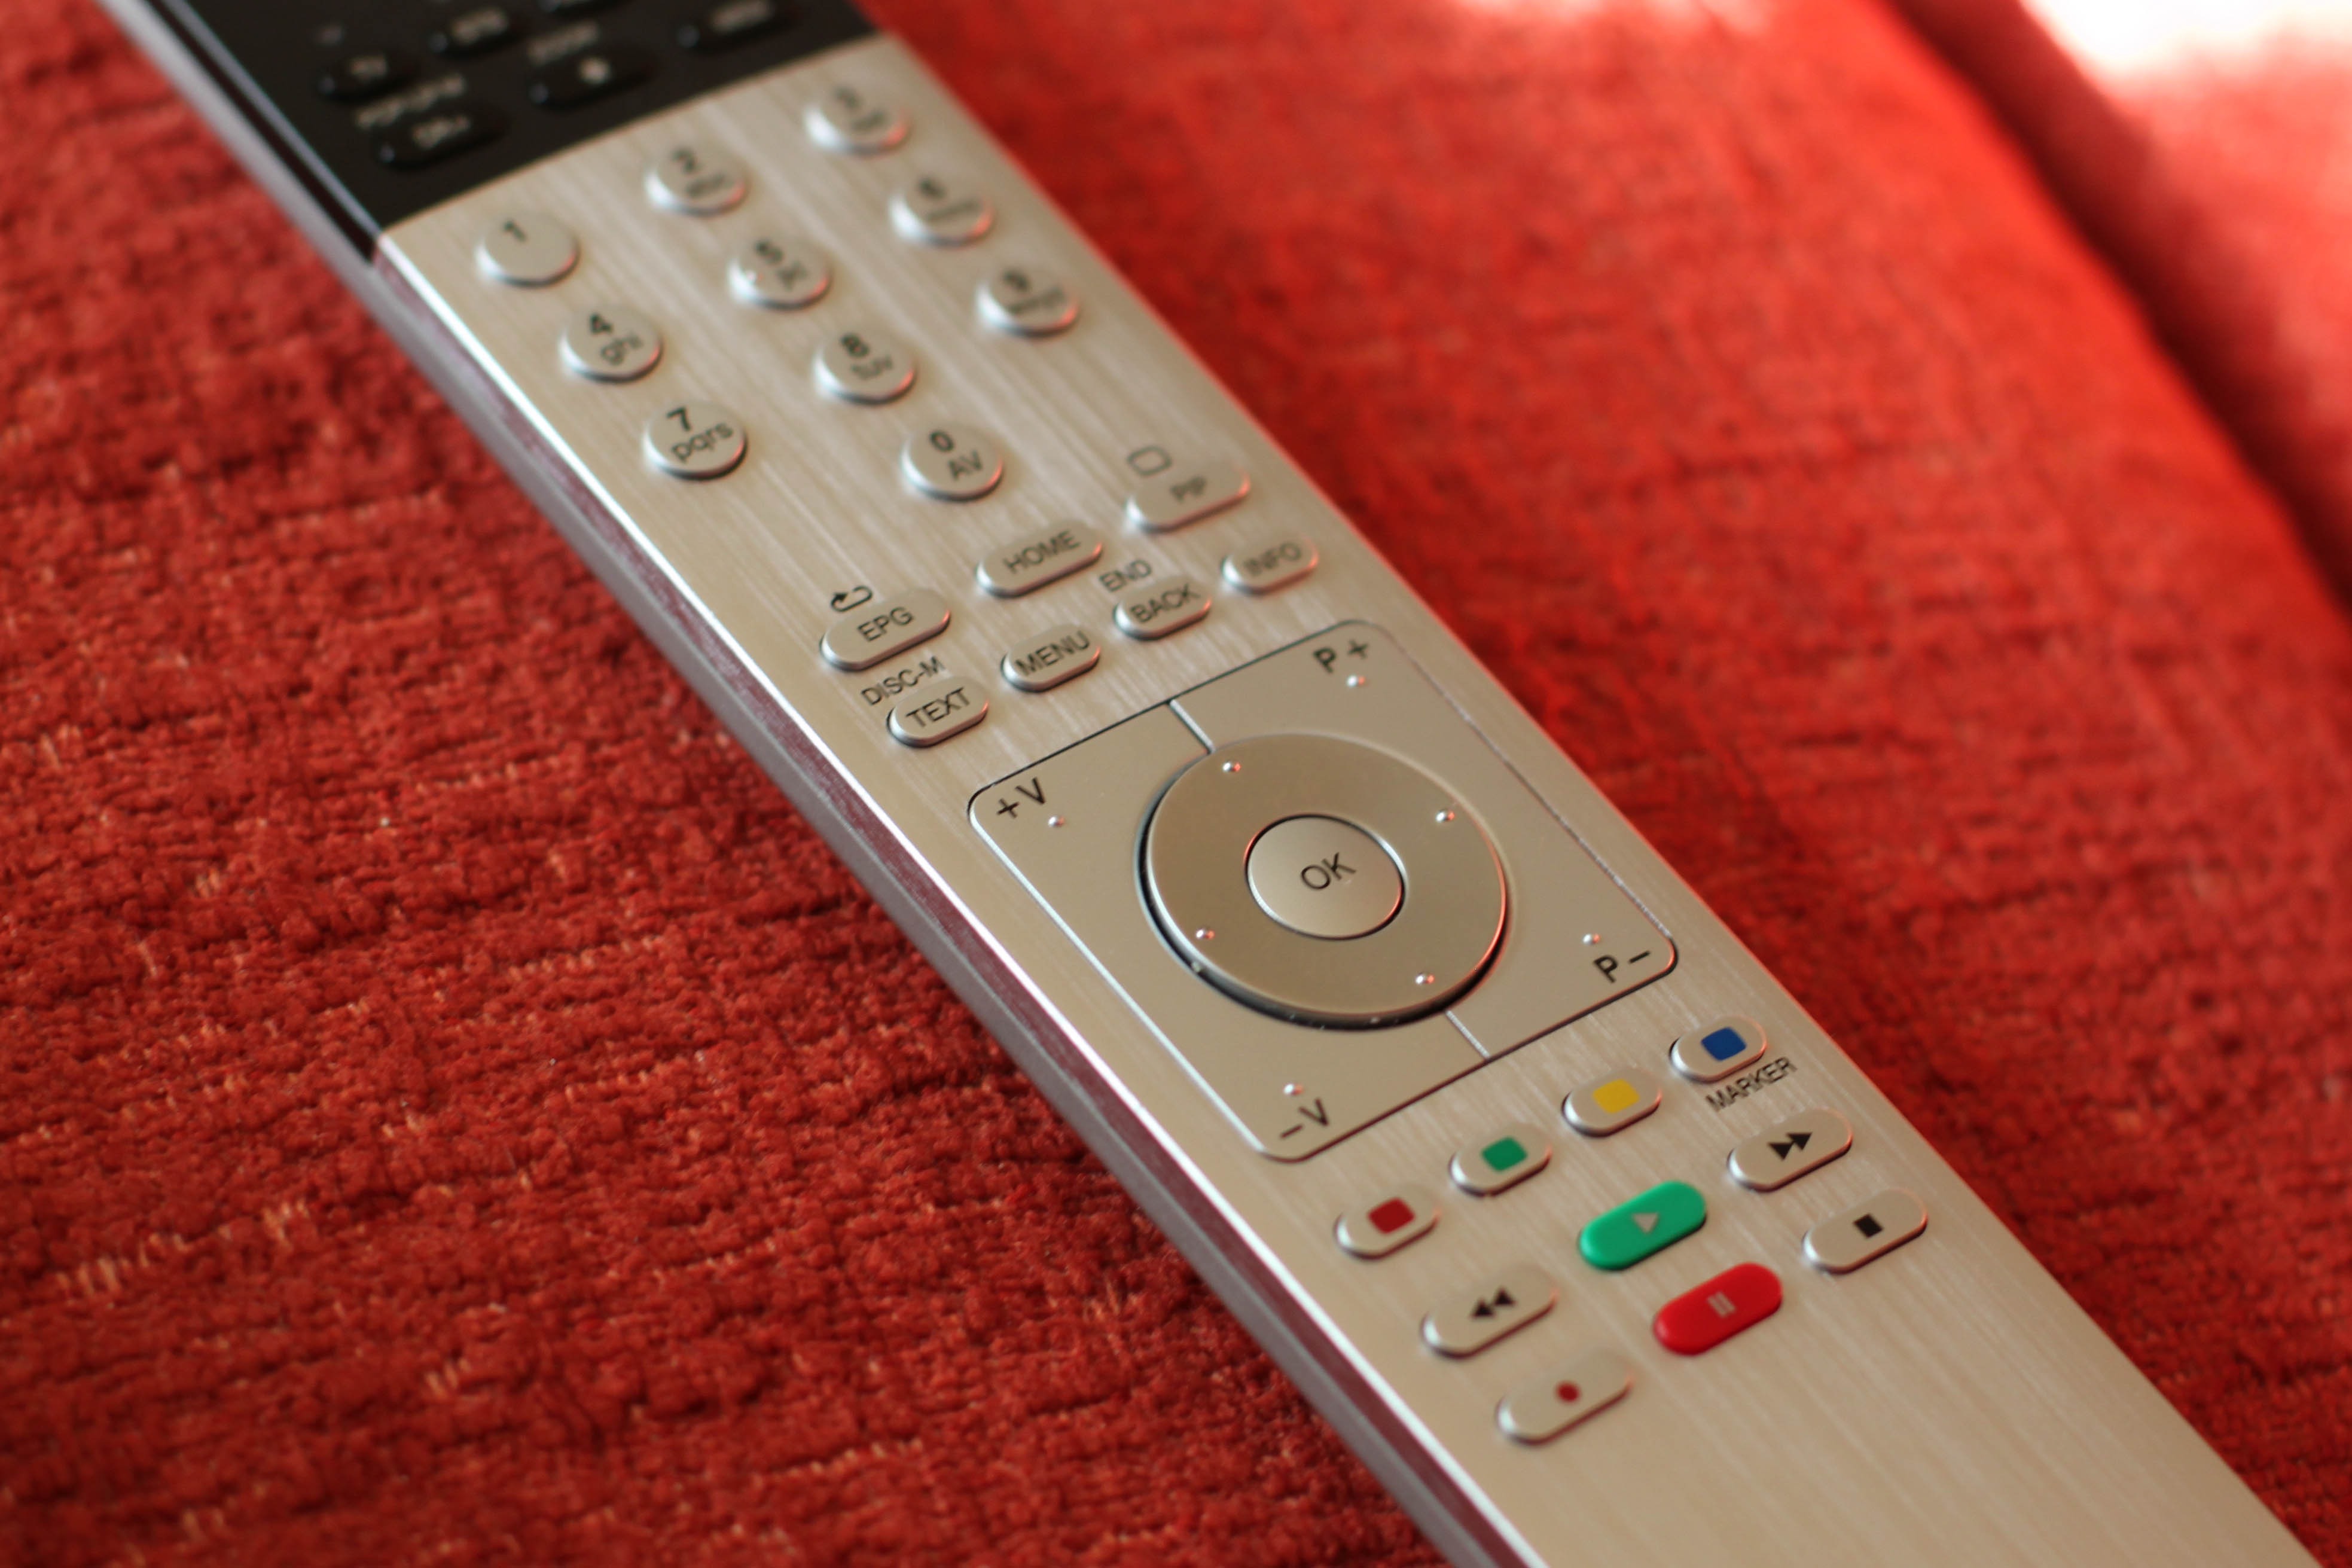
technology, red, gadget, tv, mobile phone, lion, remote control, electronic device, electronics accessory, feature phone, loewe assist, dvd recorder, audio system, home entertainment